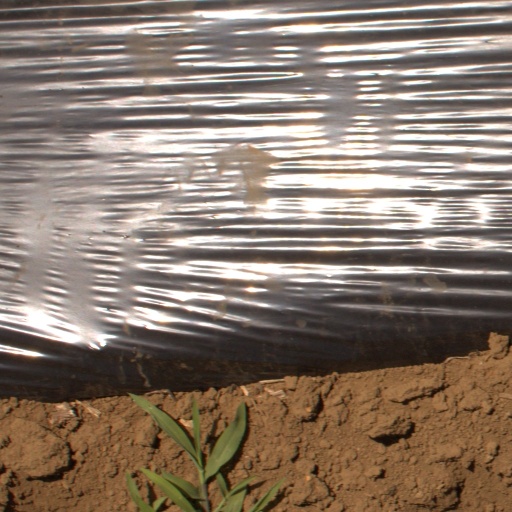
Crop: Jerusalem artichoke